Œdipe (opera)

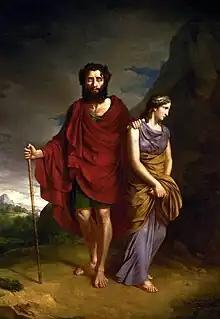
"Oedipus and Antigone", by Antoni Brodowski (1828)

In the royal palace of Thebes, the people celebrate the birth of the son of King Laius and Queen Jocasta. Just as Laius and Jocasta, at the High Priest's request, are to name the child, the old and blind prophet Tiresias interrupts the festivities. He reproaches Laius for having disobeyed Apollo's injunction to bear no descendants, and tells of the gods' punishment for this transgression: one day, the child will murder his father and marry his mother. The appalled Laius summons a shepherd and commands him to abandon the infant in the mountains so that it will die.